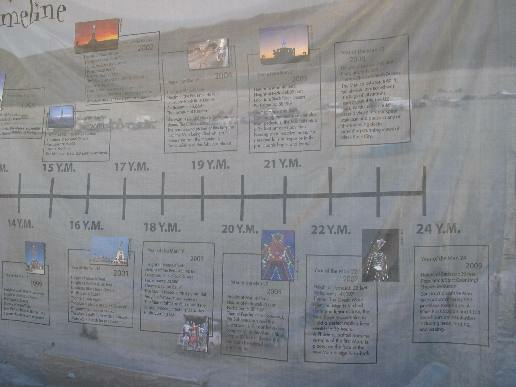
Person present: No